Edmund Crouchback

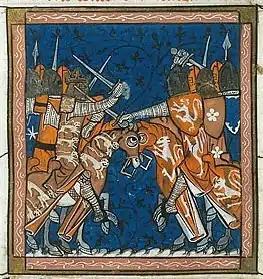
Second Barons' War between Henry III (left) and Simon de Montfort (right)

In 1254, Henry accepted a papal offer from Pope Innocent IV to make Edmund the next king of Sicily. Sicily had been ruled by Frederick II, Holy Roman Emperor, who was a rival to Innocent for many years; the papacy hoped for a friendlier ruler to succeed Frederick following his death in 1250. For Henry, Sicily was a valuable prize for his son and would also provide a base to launch his planned crusades in the east. Innocent tasked Henry with sending Edmund and an army to reclaim Sicily from Frederick's son, Manfred, King of Sicily, and to cover expenses and debts up to a total of £135,000, for which the papacy would provide assistance in funding.